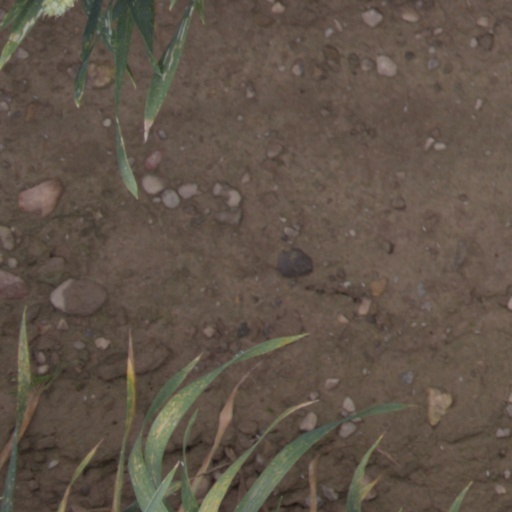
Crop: wheat